Pat Torpey

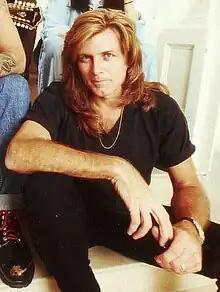
Torpey in 1992

Patrick Allan Torpey (December 13, 1953 – February 7, 2018) was an American musician, best known as the drummer for the rock band Mr. Big, as well as playing for other various singers and artists such as John Parr, Belinda Carlisle, Robert Plant, Montrose, Richie Kotzen and the Knack. Torpey also recorded with Impellitteri and Ted Nugent.